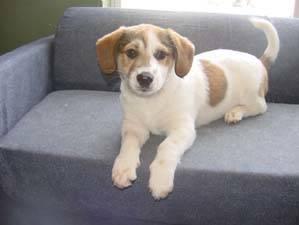
dog